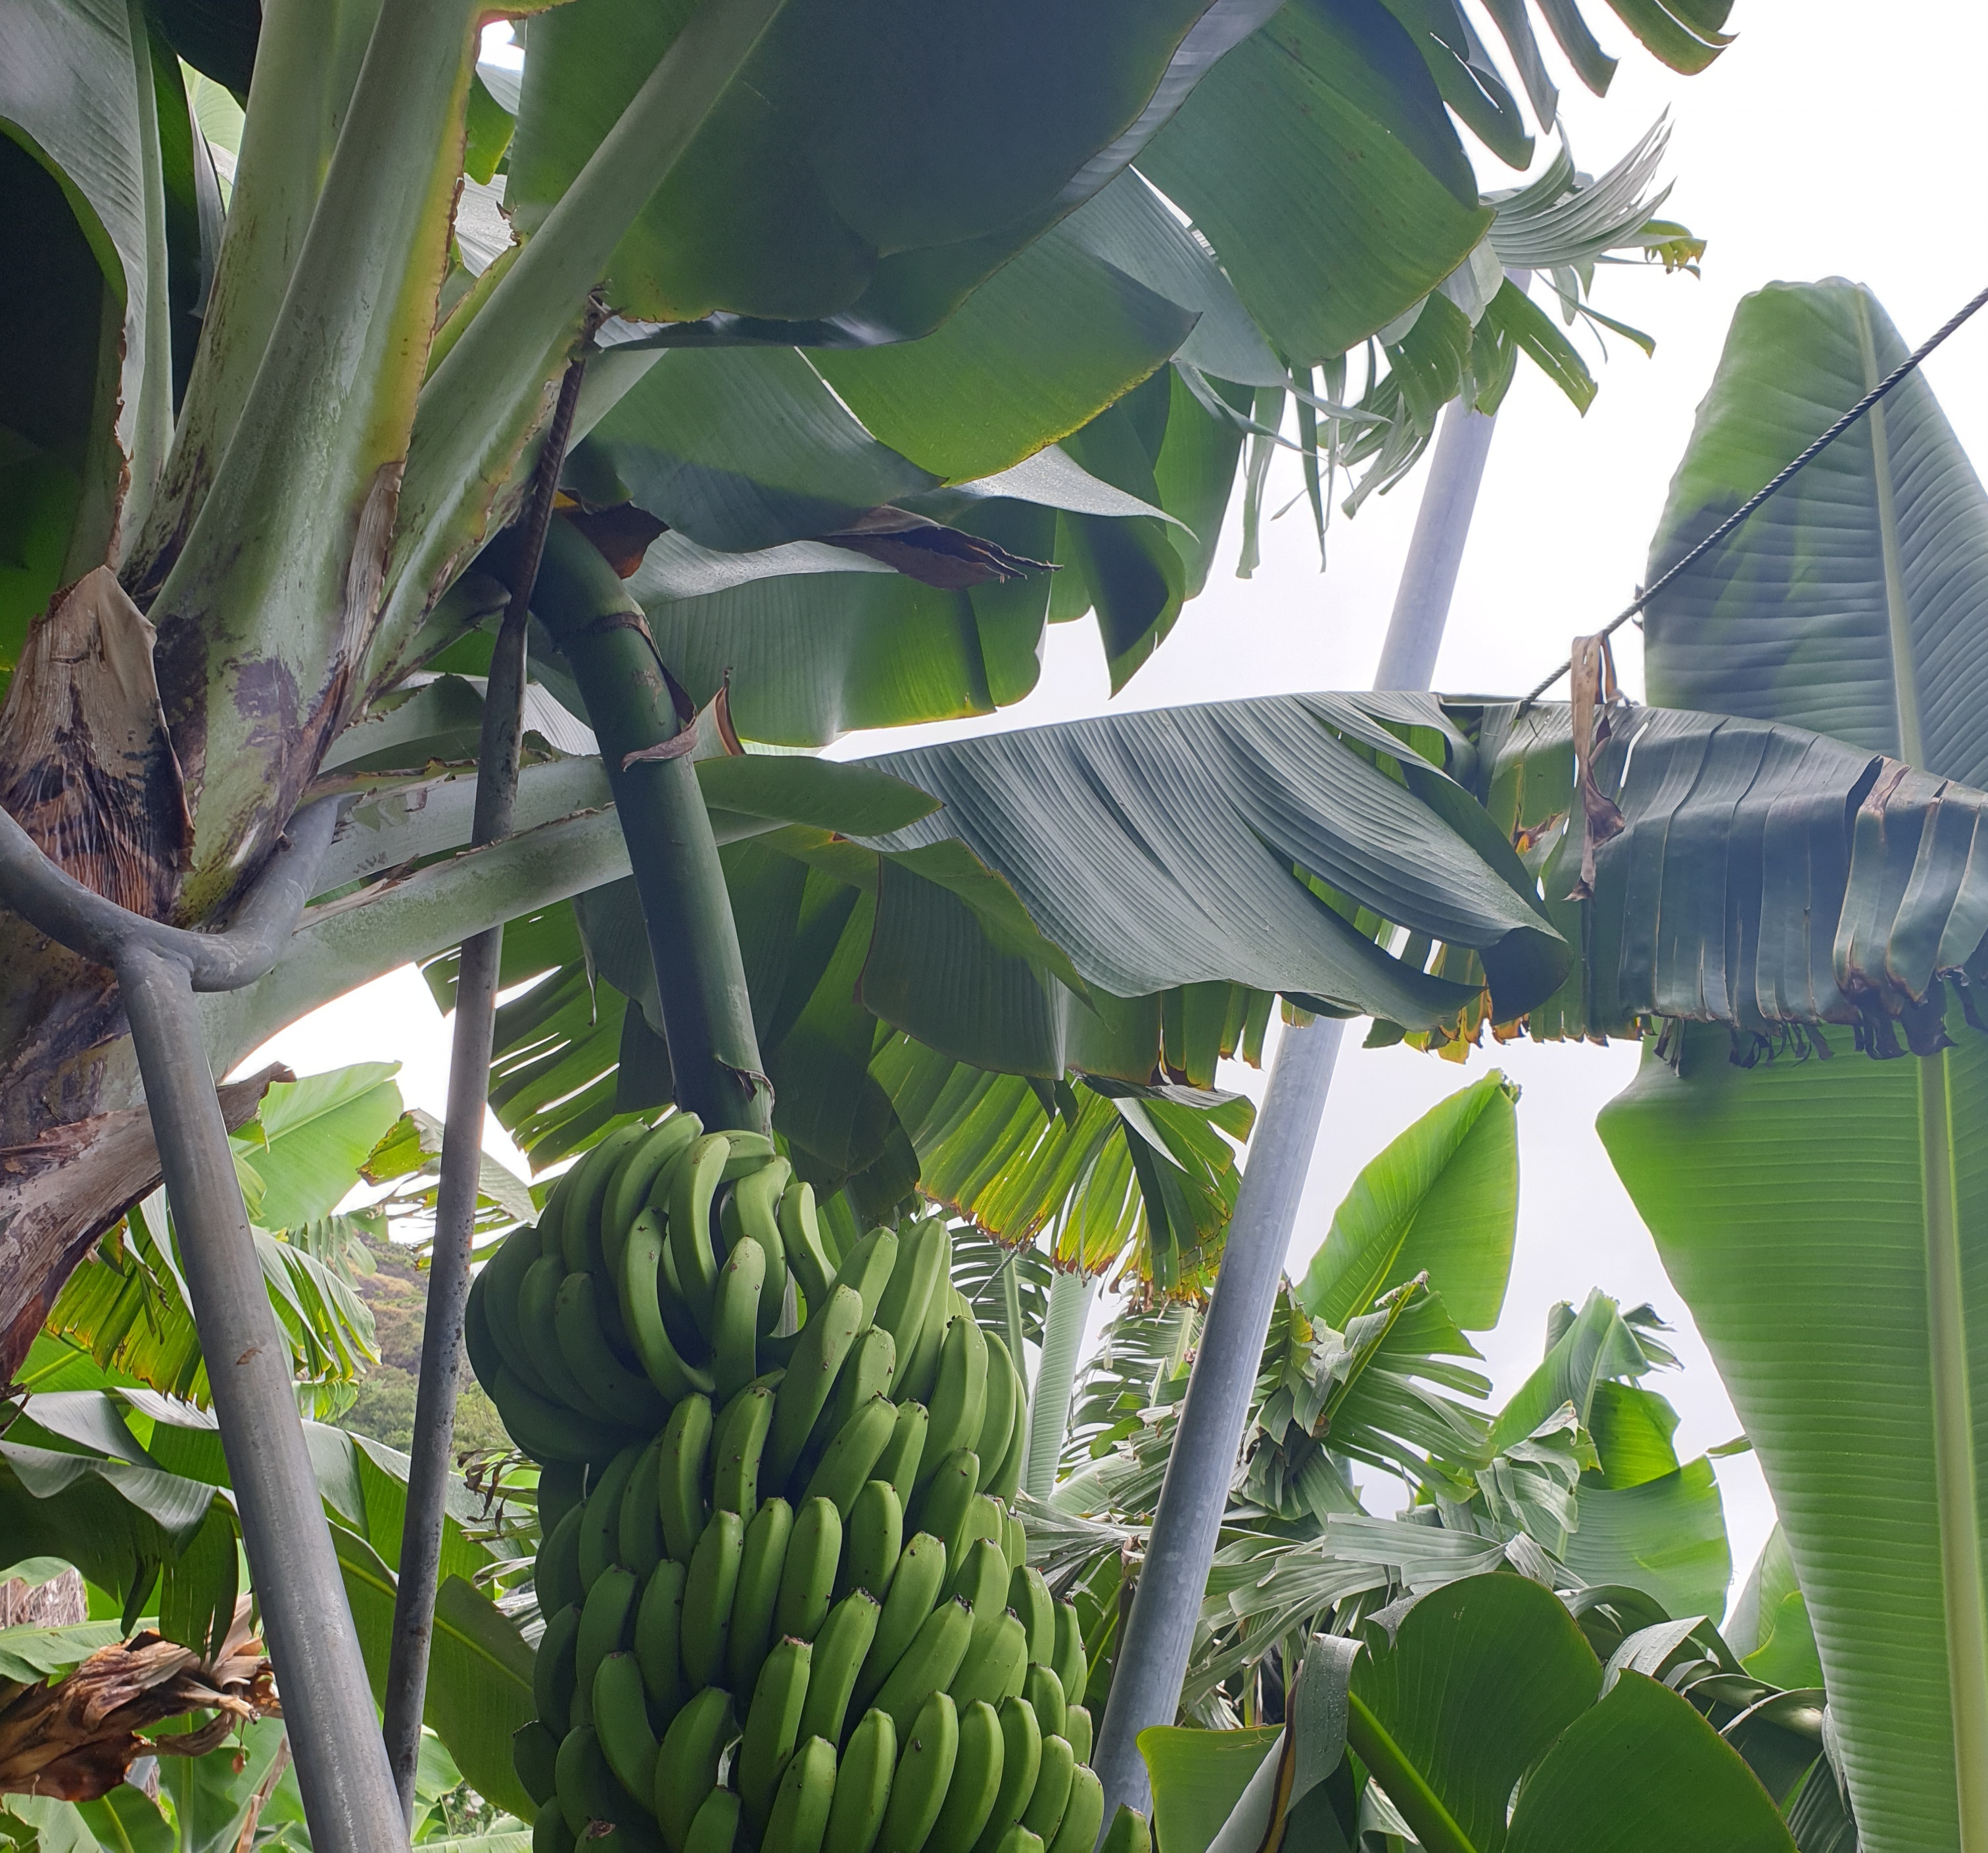
Label: Keep